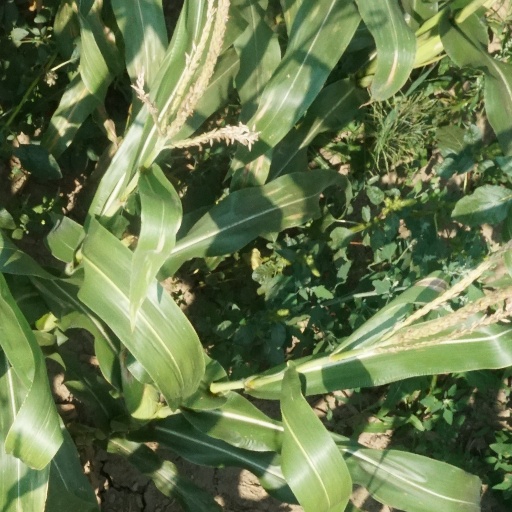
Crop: maize; corn